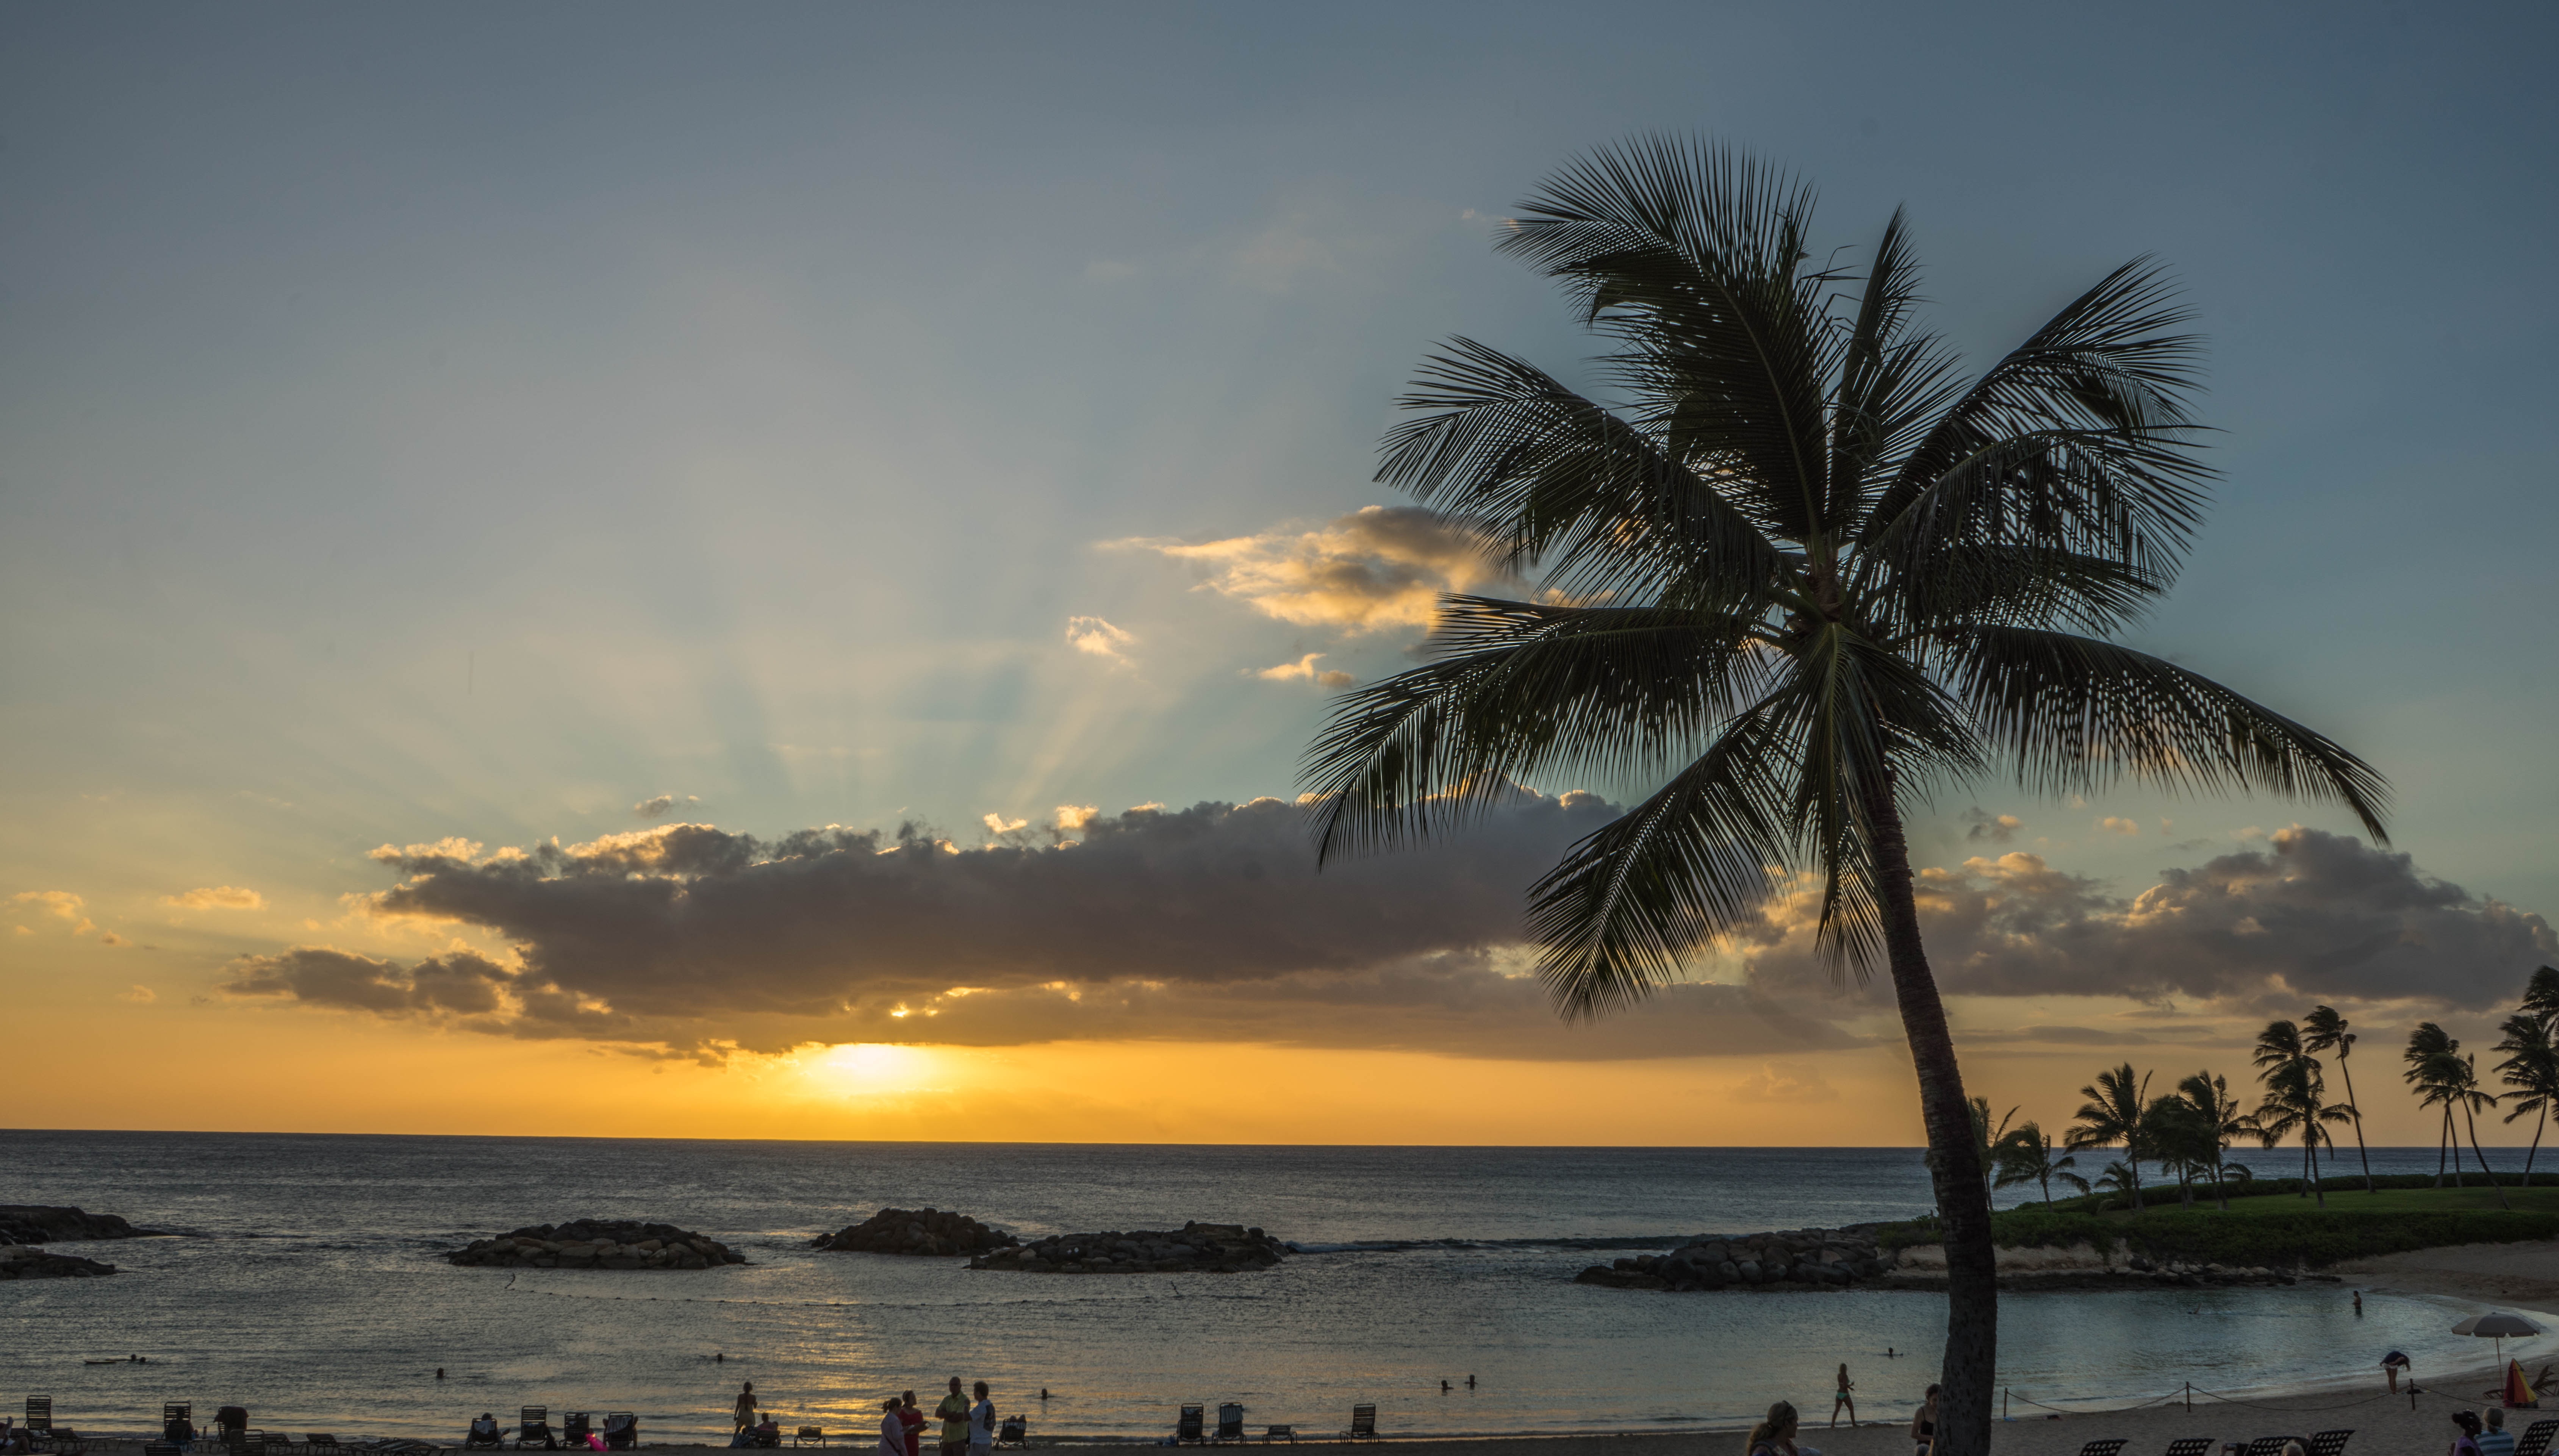
beach, landscape, sea, coast, tree, water, nature, outdoor, ocean, horizon, person, cloud, people, sky, sunrise, sunset, sunlight, morning, shore, wave, dawn, summer, vacation, coastline, dusk, evening, scenic, tropical, seascape, scenery, bay, island, hawaii, tourism, leisure, body of water, clouds, exotic, palm trees, sun rays, tropical island, arecales, palm family